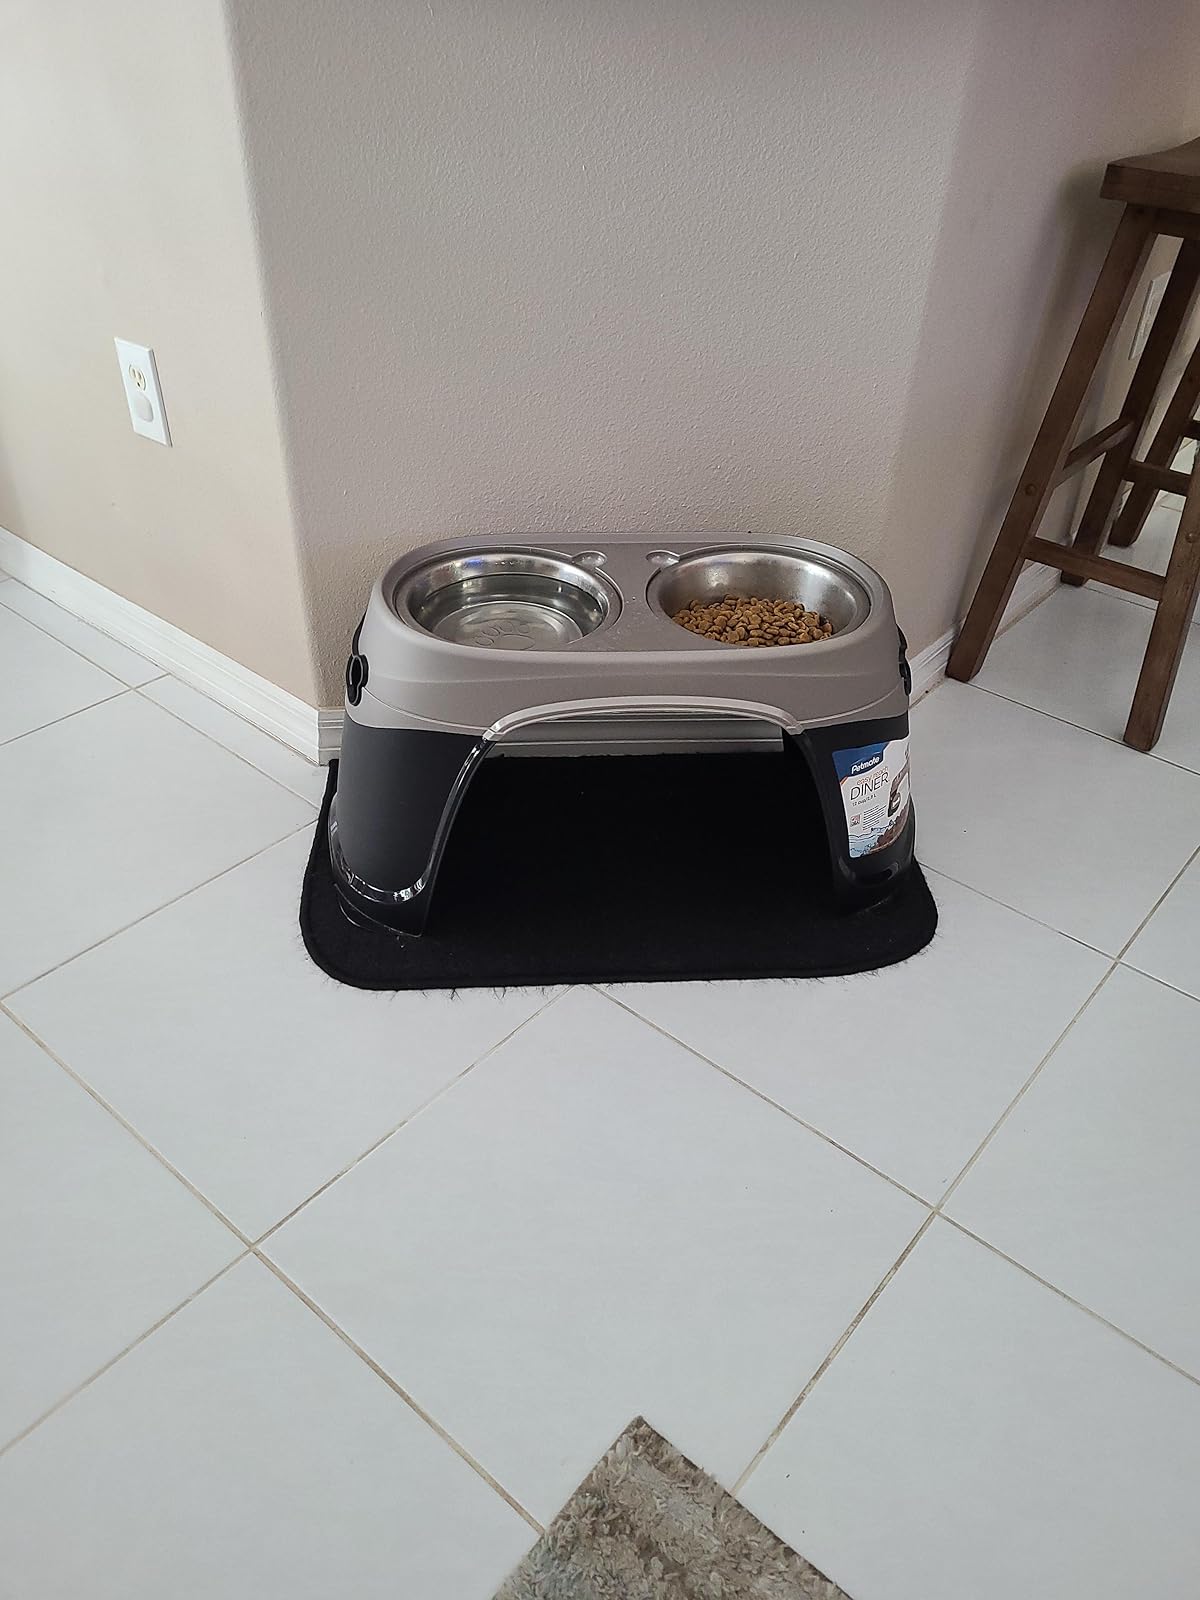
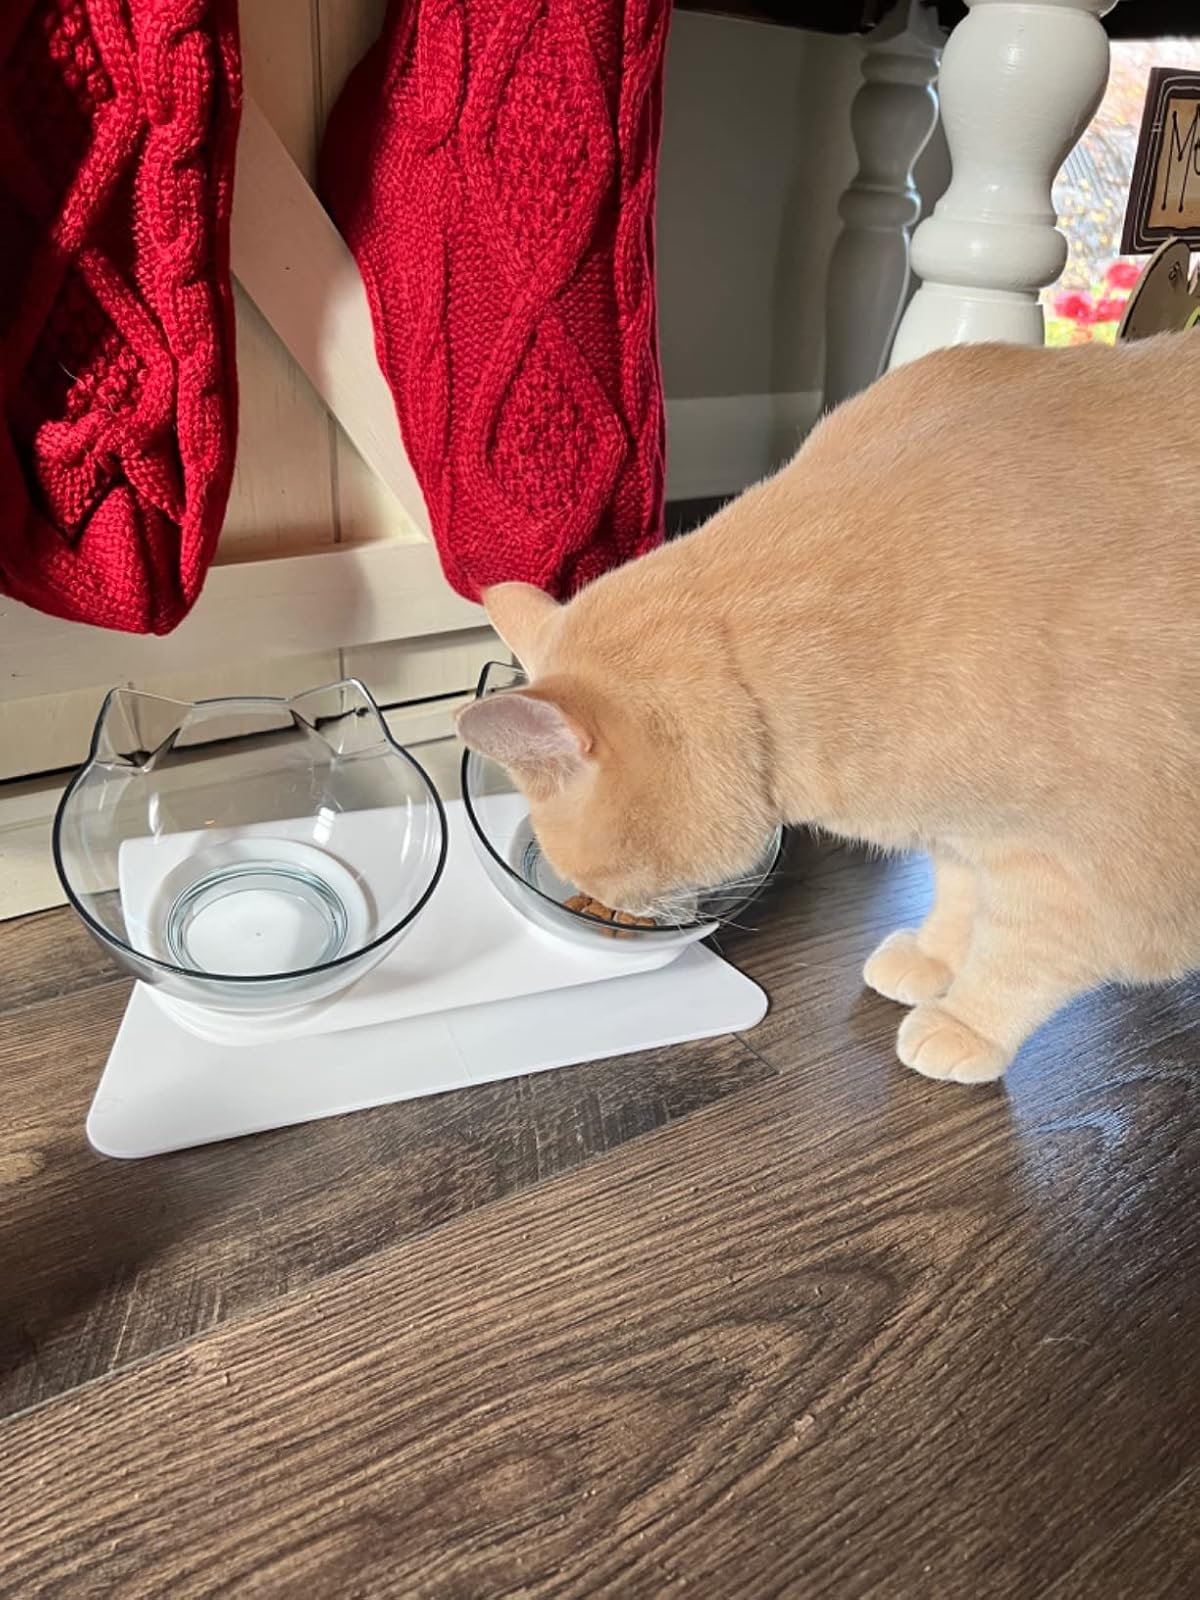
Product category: items_bowl
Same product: no